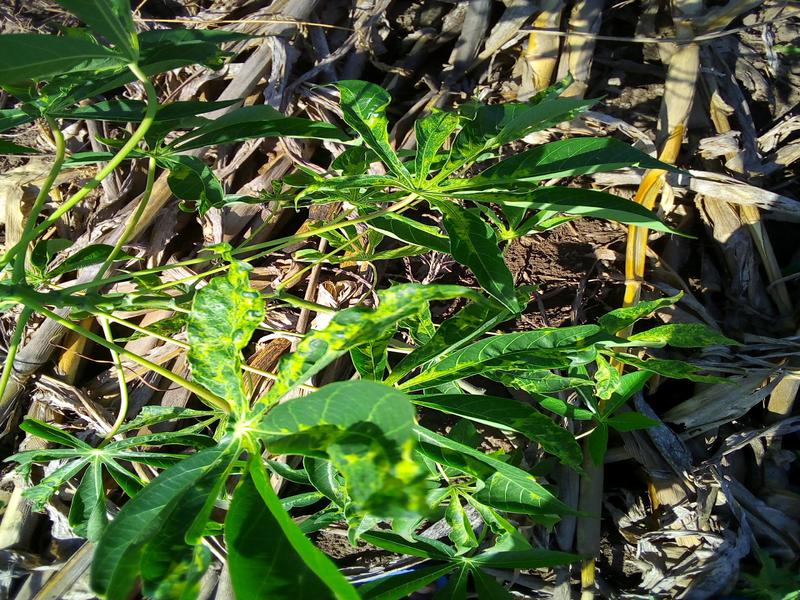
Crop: cassava
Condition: mosaic_disease